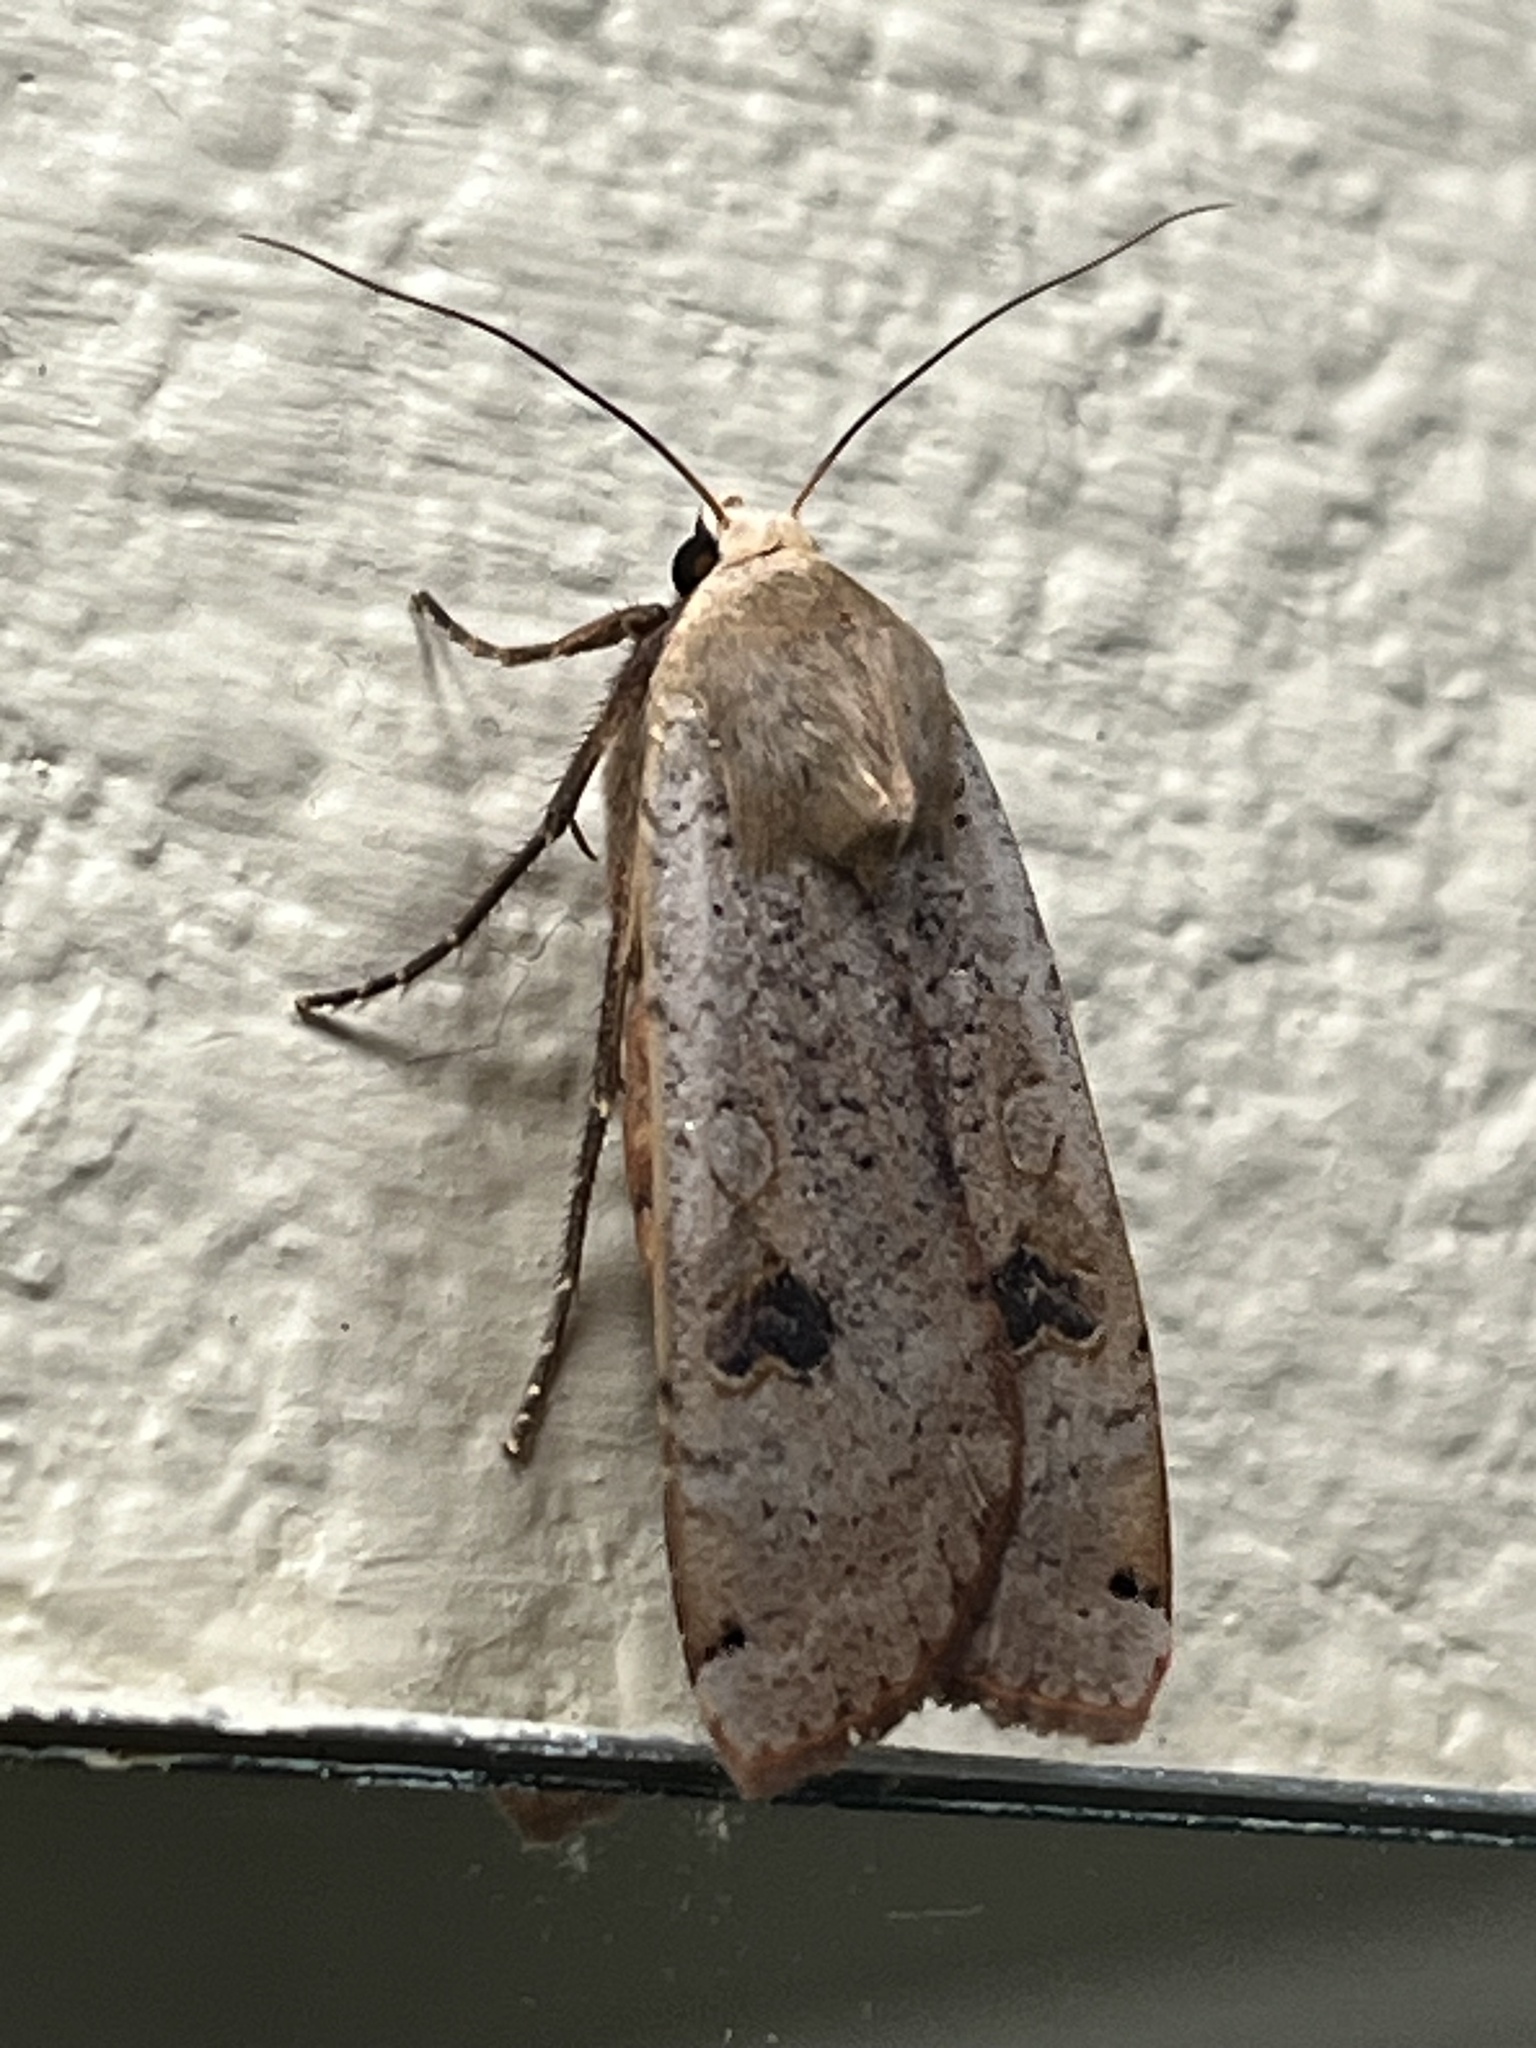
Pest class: cutworms